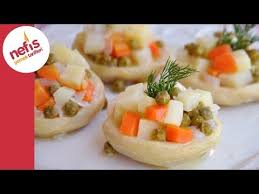
Yemek: enginar